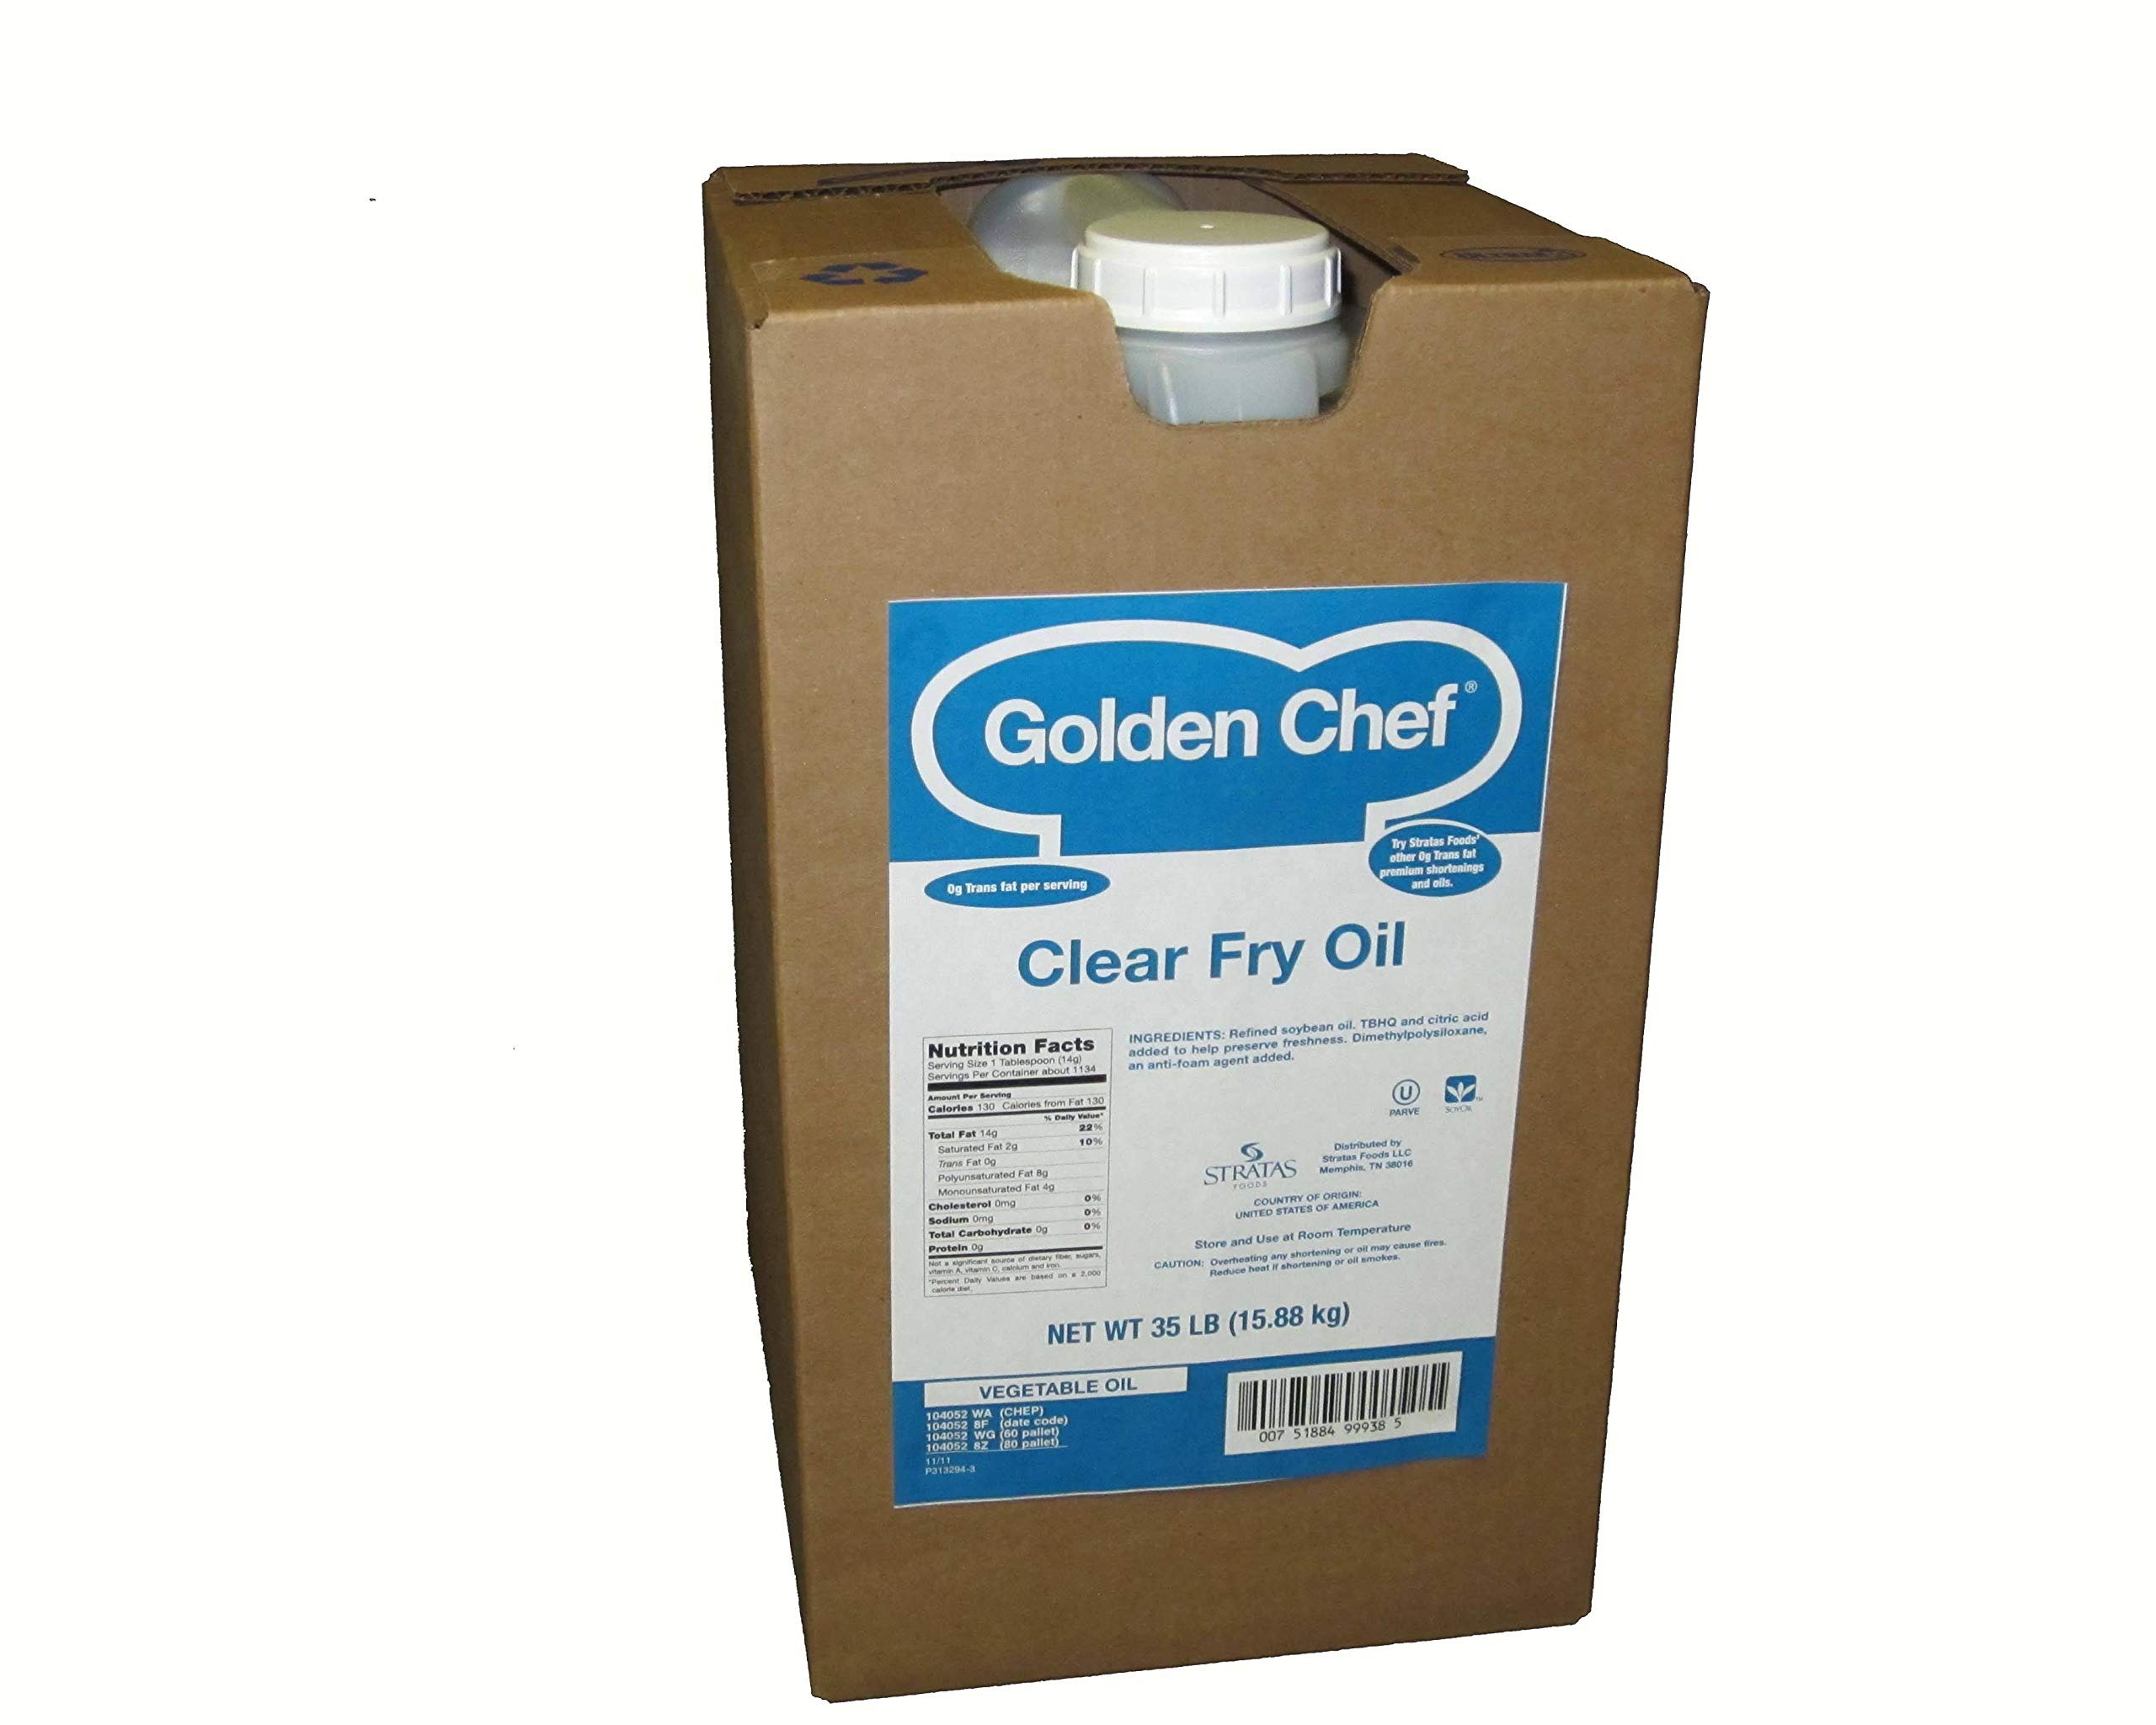
Item Name: Stratas Foods Salad Soy Shortening Fry Clear Liquid Oil, 35 Pound -- 1 each.
Value: 1.0
Unit: Count

Price: 85.23